Oregon Trail

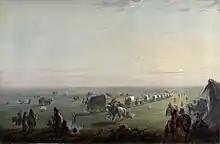
"Breaking up Camp at Sunrise", by Alfred Jacob Miller

By overland travel, American missionaries and early settlers (initially mostly ex-trappers) started showing up in Oregon in the late 1820s. Although officially the HBC discouraged settlement because it interfered with its lucrative fur trade, its manager at Fort Vancouver, John McLoughlin, gave substantial help, including employment, until they could get established. In the early 1840s thousands of American settlers arrived and soon greatly outnumbered the British settlers in Oregon. McLoughlin, despite working for the HBC, gave help in the form of loans, medical care, shelter, clothing, food, supplies and seed to U.S. emigrants. These new emigrants often arrived in Oregon tired, worn out, nearly penniless, with insufficient food or supplies, just as winter was coming on. McLoughlin would later be hailed as the Father of Oregon.